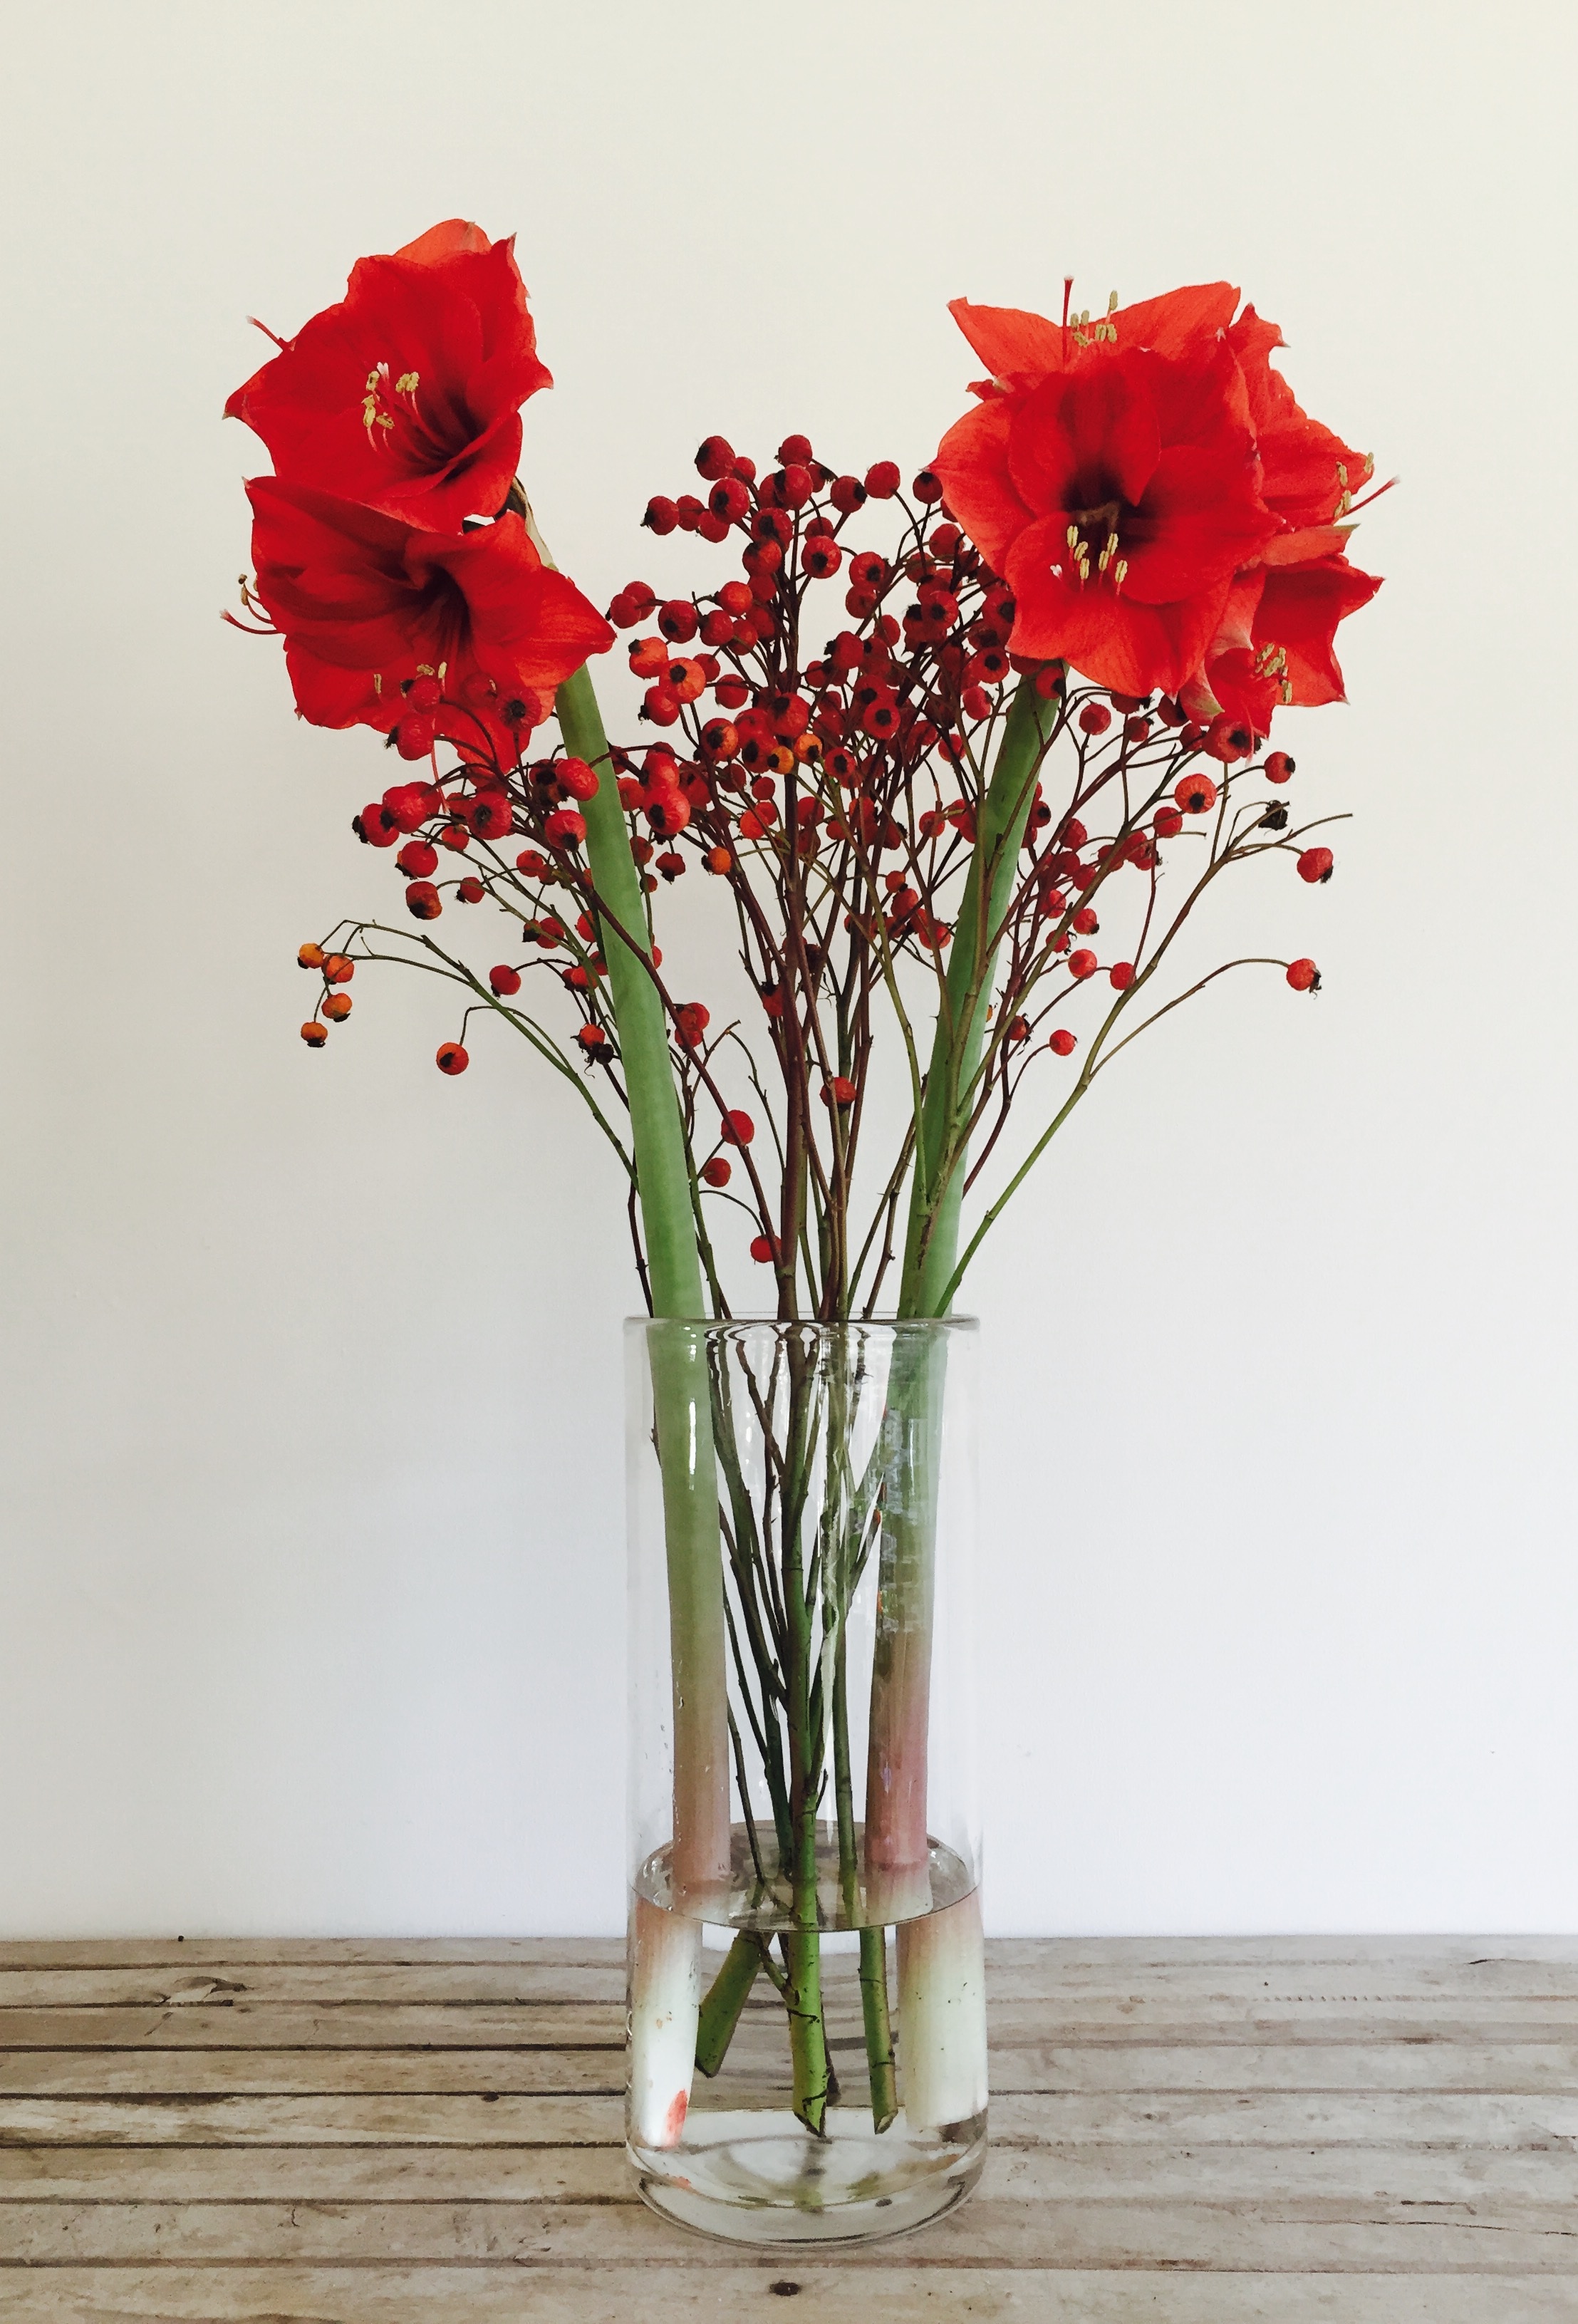
plant, flower, petal, vase, red, flowerpot, floristry, flowering plant, flower bouquet, cut flowers, floral design, artificial flower, land plant, amaryllis belladonna, flower arranging